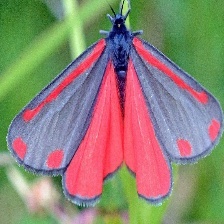
Species: CINNABAR MOTH